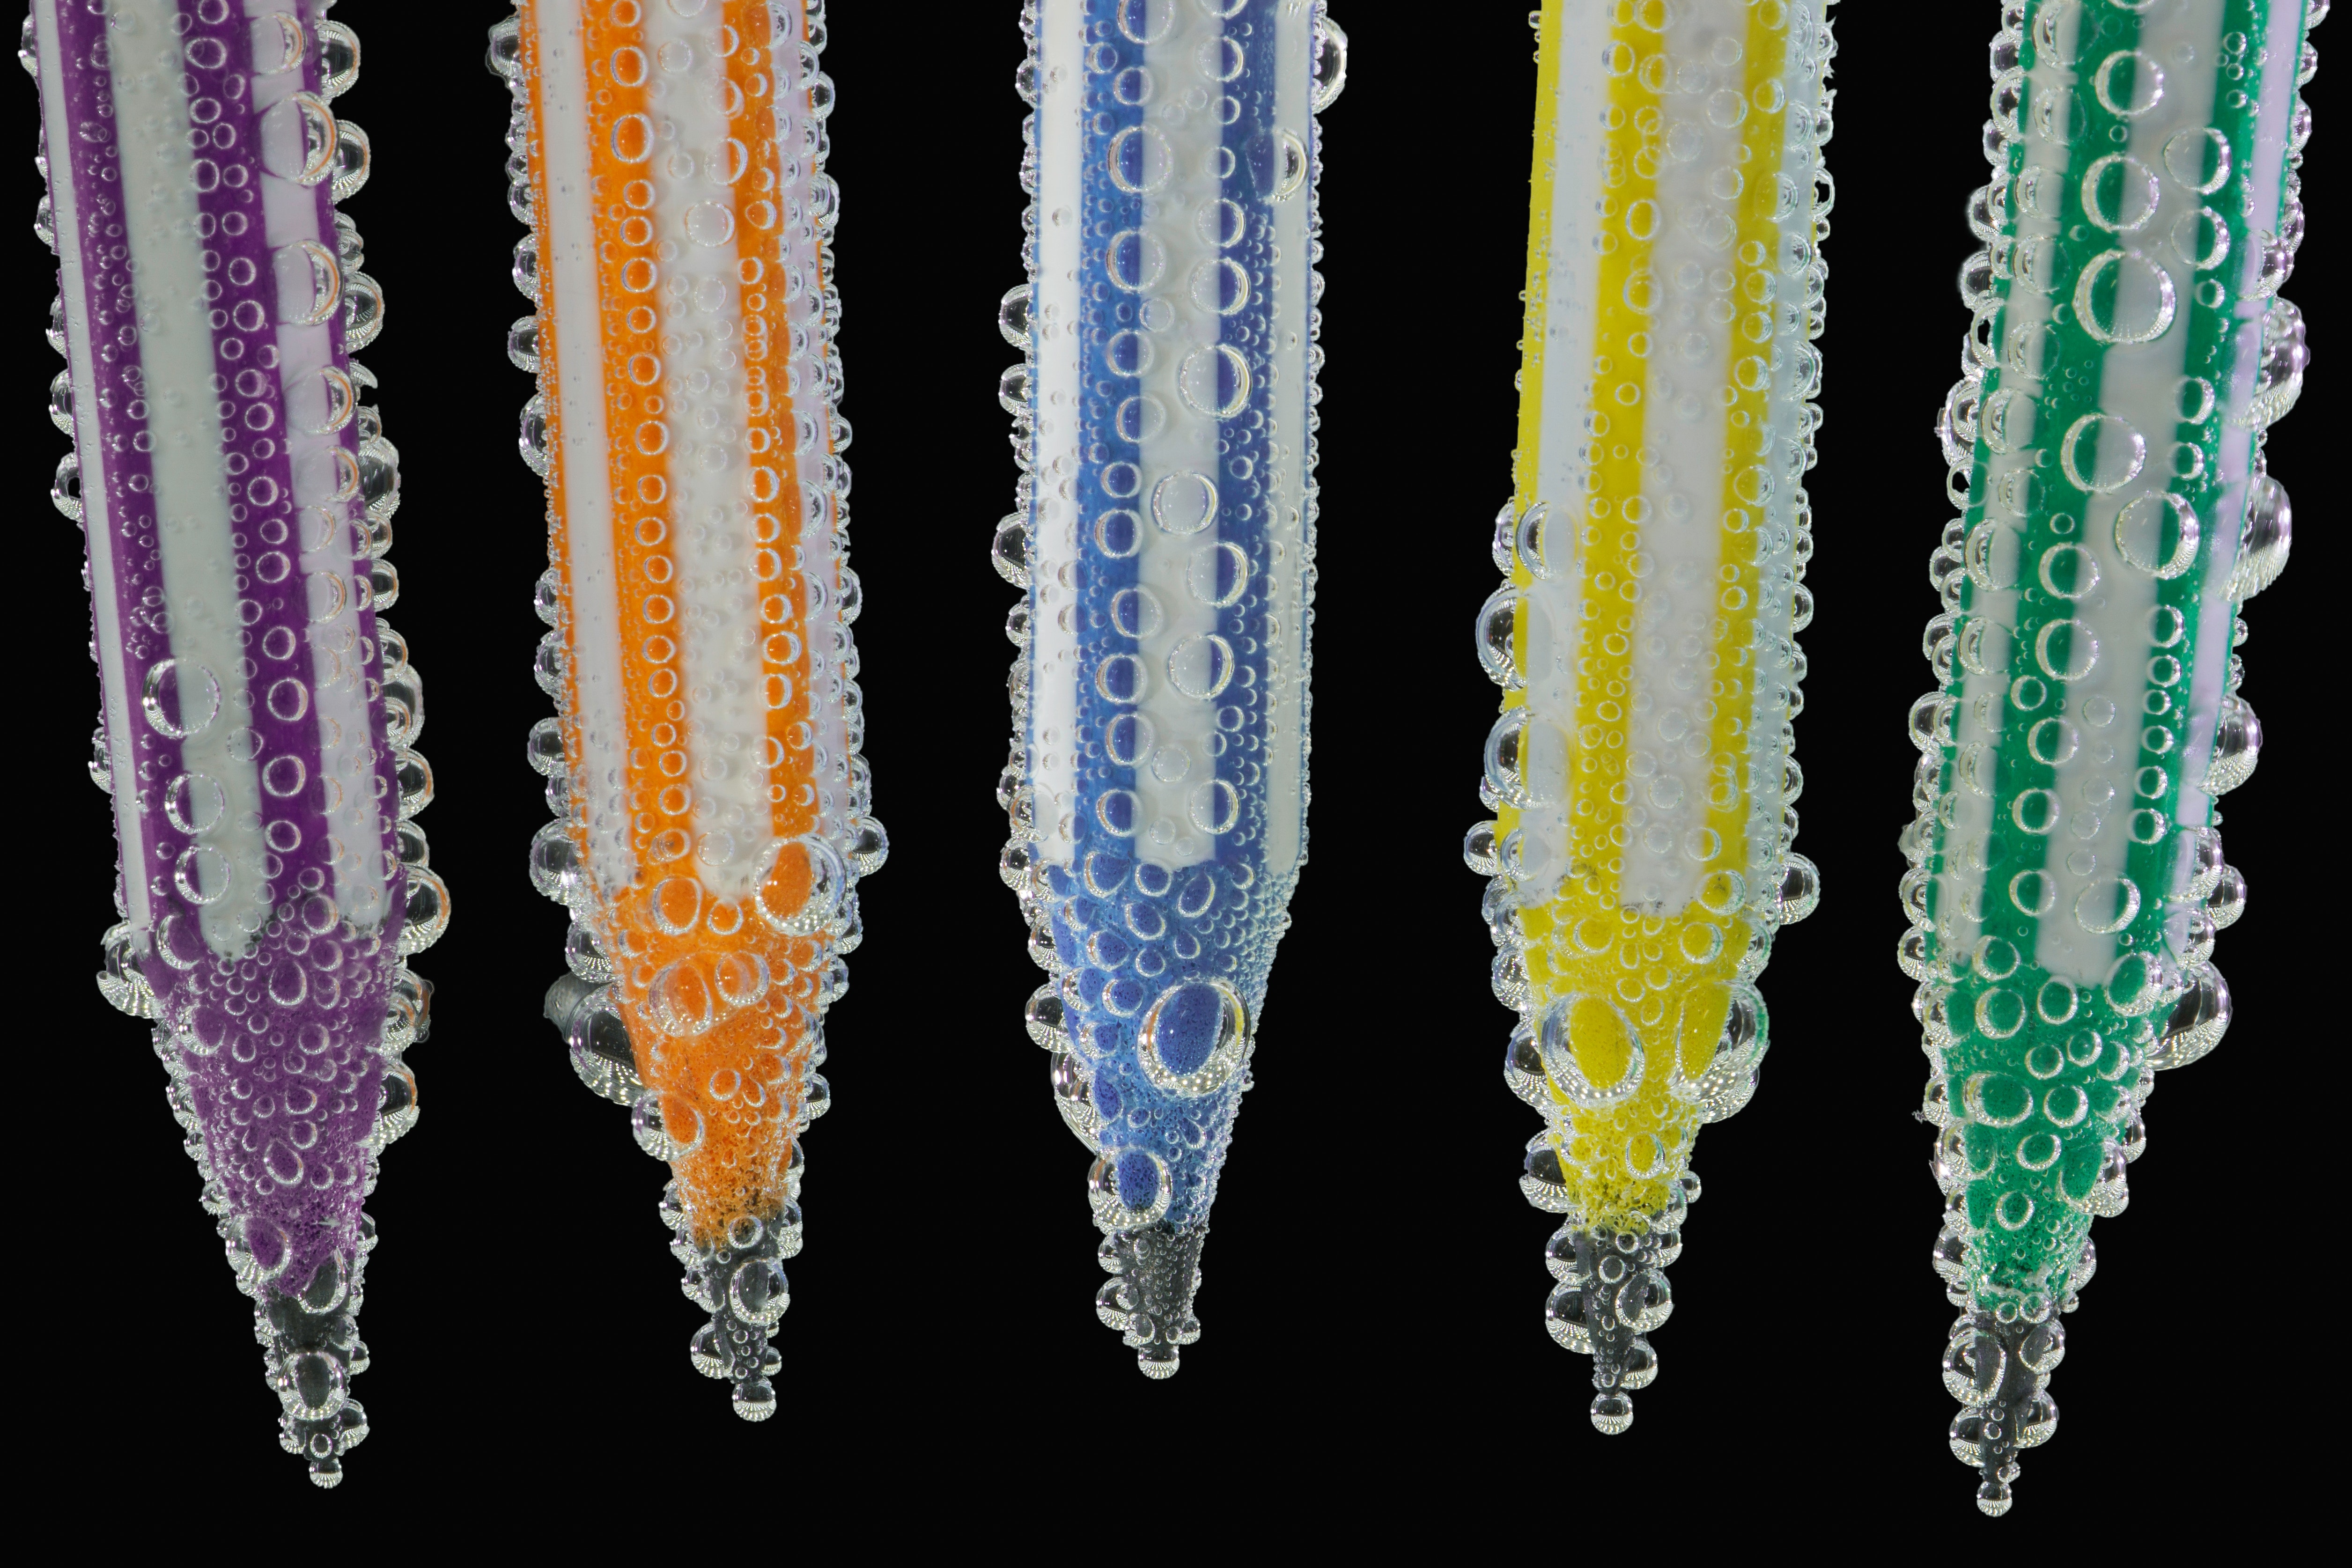
fashion accessory